Staaken

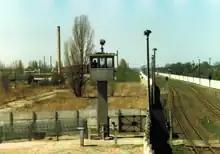
Railroad border crossing, 1986

Albrechtshof station had been the site of a rail border crossing, it was closed in 1961 after an East German train driver, Harry Deterling, fled from the GDR by breaking through the barriers towards the "Gartenstadt Staaken" in West Berlin with a whole train. The event was dramatised in the 1963 West German film "Durchbruch Lok 234" (The Breakthrough). The route to Albrechtshof was only reconnected in 1995 after German reunification.